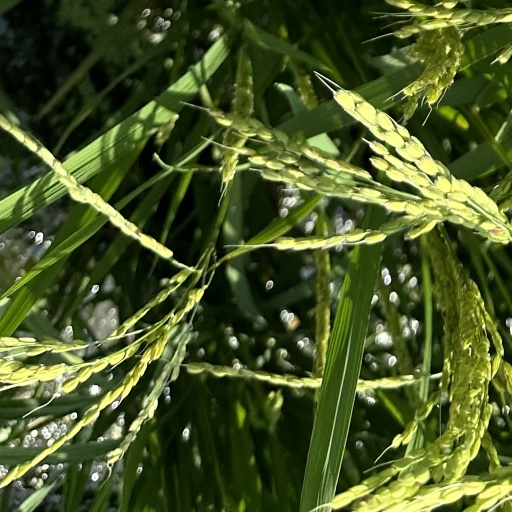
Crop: rice